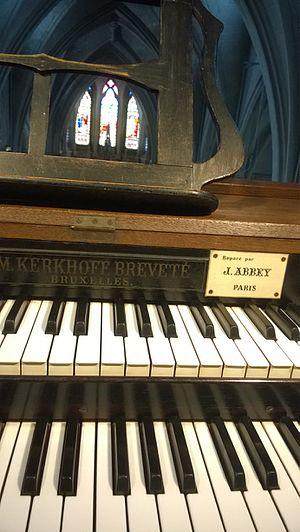
Orgue de Saint Martin
Saint-Saulve est une commune française située dans le département du Nord, en région Hauts-de-France.